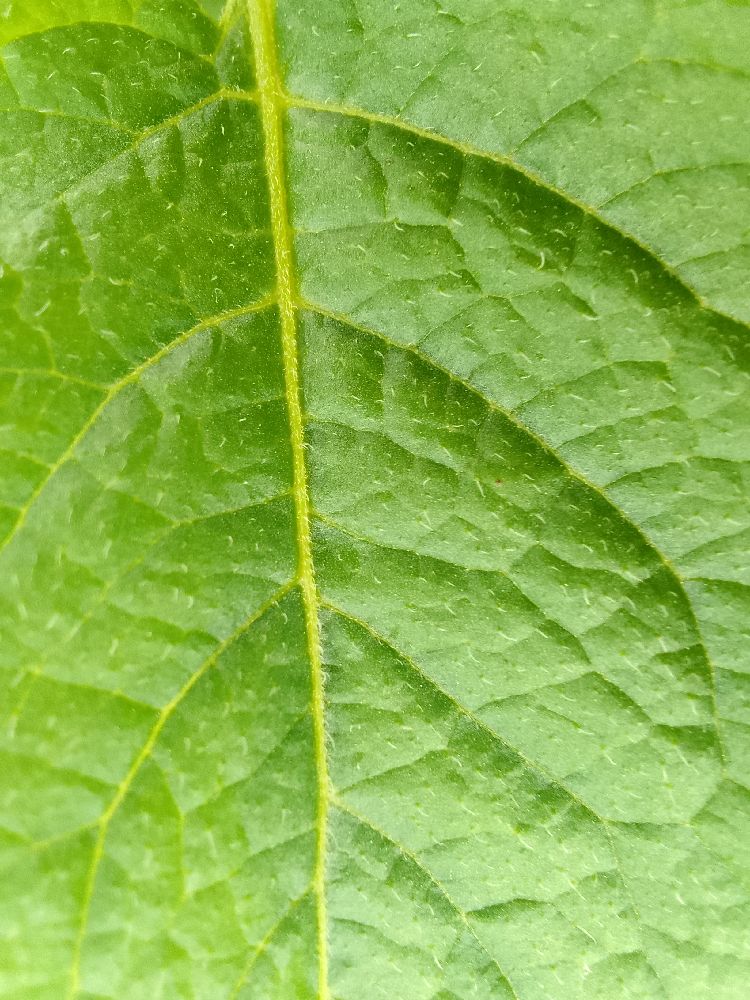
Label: Healthy